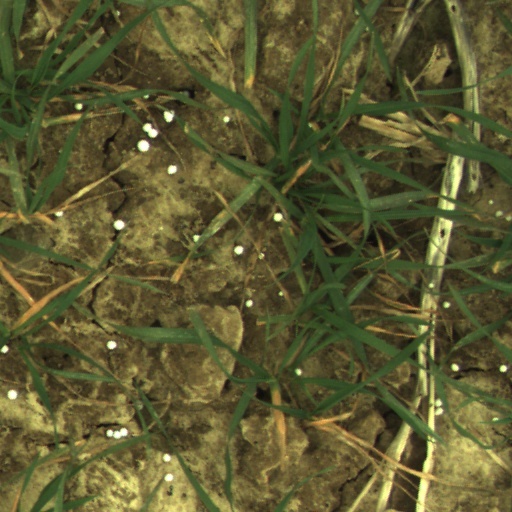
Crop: wheat